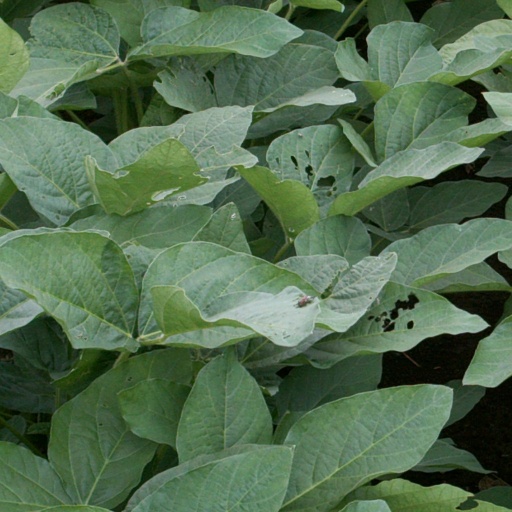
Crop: soybean